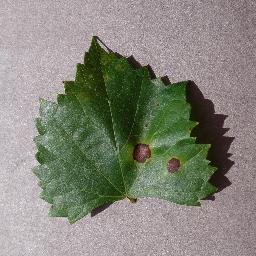
Label: Grape___Black_rot